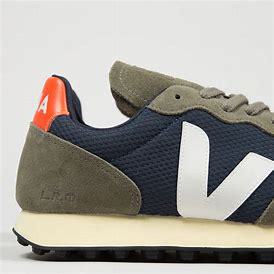
Brand: Veja
Model: RIO Branco